Emeric Thököly

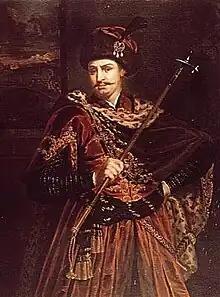

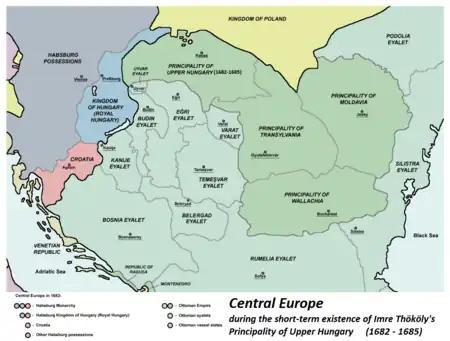
Principality of Imre Thököly (Principality of Upper Hungary) in 1683.

Emeric Thököly de Késmárk (25 September 1657 13 September 1705) was a Hungarian nobleman, leader of anti-Habsburg uprisings like his father, Count István Thököly, before him. Emeric was Prince of Upper Hungary, an Ottoman vassal state, from 1682 to 1685, and briefly Prince of Transylvania during the year 1690. Having formed an alliance with the Turks, Thököly assisted the Ottoman Empire at the Battle of Vienna in 1683 and led the Turkish cavalry at the Battle of Zenta in 1697. Refusing to surrender to Habsburg Emperor Leopold I, Thököly lost his principality of Upper Hungary and finally retired to Galata, near Constantinople, with large estates granted him by Mustafa II.